Storkyrkan

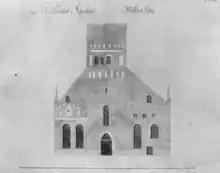
The west facade of Storkyrkan as it appeared in 1732, showing its still largely medieval exterior.

The presence of a church in Stockholm was indicated for the first time in 1279. The consecration of the city church is furthermore mentioned in 1306, making Storkyrkan the oldest church in Stockholm. The earliest history of the church is thus somewhat unclear: Stockholm was founded in the middle of the 13th century and it has been considered unlikely that the city would not have a functioning church until 1306. Tradition also holds that Birger Jarl founded the church. It is therefore possible that the church inaugurated in 1306 was preceded by another church, or that it was under construction for a long time, or perhaps re-dedicated in 1306. Regardless, the oldest parts of the current building probably belong to the church which was inaugurated in 1306. During the entire Middle Ages, the main patron saint of the church was Saint Nicholas. Several churches in the Baltic region from the 13th century are dedicated to Saint Nicholas, especially in cities where the Hanseatic League had a presence, as was the case in Stockholm. The church was also dedicated to Saint Mary and Saint Eric. The church remained the only parish church of Stockholm, serving the entire city, until the 1590s. In general, the medieval history of the church building is complex and difficult to determine in detail. There are few written sources, and a lack of ornaments has made it difficult to draw any conclusions about the age of the different parts on stylistic grounds.